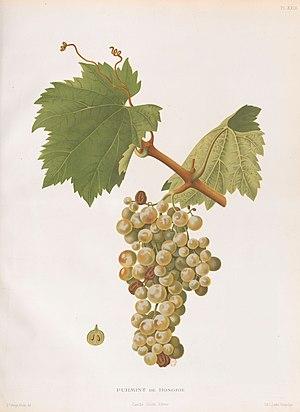
Lithographie du cépage Furmint
Le furmint est un cépage blanc originaire, selon Goethe, de Croatie. Il est cultivé de longue date en Hongrie. Il participe à hauteur de 50 à 70 % dans les vins de Tokay, en assemblage avec le hárslevelü et le muscat blanc à petits grains.